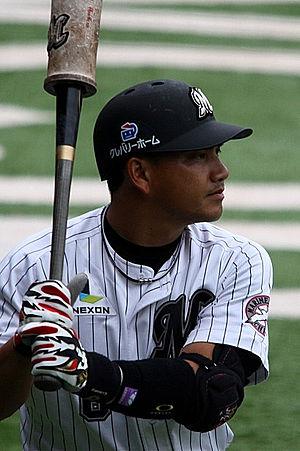
Tadahito Iguchi est un joueur de baseball japonais né le 4 décembre 1974 à Nishitōkyō.